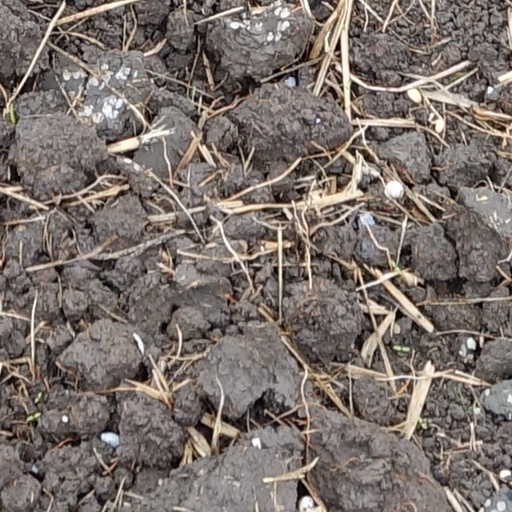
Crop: wheat